Anton Heiberg

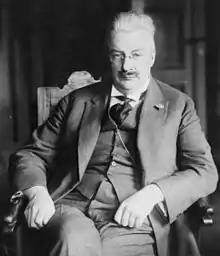
Anton Heiberg

Anton Wilhelm Scheel Heiberg ( 26 March 1878– 11 September 1947) was a Norwegian stage instructor and theatre director.